Star finch

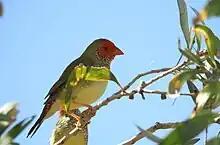
At Wyndham, Western Australia

The IUCN Red List of Threatened Species rates this species as Least Concern with a decreasing population because "although its population may be declining slowly (and the nominate subspecies may now be extinct), several large and apparently stable populations remain and it is therefore no longer reasonable to suspect a moderately rapid reduction in the overall population".